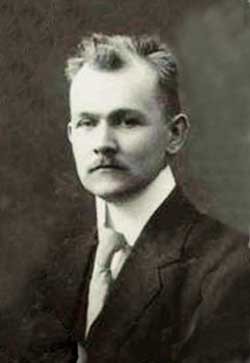
แบร์นฮาร์ท ชมิท

ไฟล์:Bernhard_Schmidt.jpg|thumb|แบร์นฮาร์ท ชมิท
ไฟล์:Alfred-Jensch-Teleskop.jpg|thumb|286x286px| กล้องโทรทรรศน์แบบชมิท ขนาด 2 เมตร ที่ หอดูดาวคาร์ล ชวาทซ์ชิลท์ ใน เทาเทินบวร์ค รัฐทือริงเงิน
ไฟล์:Bdstern_6.jpg|thumb| พิพิธภัณฑ์ชมิทที่หอดูดาวแบร์เกอดอร์ฟ
แบร์นฮาร์ท ชมิท (, 30 มีนาคม 1879 – 1 ธันวาคม 1935) เป็นวิศวกรทางด้านทัศนศาสตร์ ชาวเยอรมัน เกิดที่เอสโตเนียBarbara Dufner: Den Himmel fest im Blick. Eine wissenschaftliche Biografie über den Astro-Optiker Bernhard Schmidt. Stuttgart: Franz Steiner Verlag 2002, p. 18. ทำงานในประเทศเยอรมนี|เยอรมนี ในปี 1931 เขาได้ประดิษฐ์กล้องโทรทรรศน์มุมมองกว้างซึ่งรู้จักกันดีในชื่อว่ากล้องโทรทรรศน์แบบชมิท เป็นที่นิยมใช้อย่างแพร่หลายตามหอดูดาวหลายแห่งทั่วโลก
ดาวเคราะห์น้อย (1740) ชมิท ได้รับการตั้งชื่อตามเขา
== ชีวประวัติ ==
* 30 มีนาคม 1879 เกิดที่เกาะนัลเกิน ประเทศเอสโตเนีย ชาวเกาะพูดภาษาภาษาสวีเดน|สวีเดน แต่บ้านของชมิทพูดภาษาเยอรมัน ตอนเด็ก ๆ เคยเล่นทรายทะเลบนชายหาดโดยเอาแก้วแบนสองชิ้นมาถูกันให้เกิดผิวเว้า ตอนอายุ 15 ปี เขาสูญเสียมือขวาไปเนื่องจากการทดลองดินปืนที่ล้มเหลว
* ปี 1895 ย้ายไปทาลลินน์และทำงานเป็นช่างภาพจนถึงปี 1901
* ปี 1900 ก่อตั้งโรงงานของตนเองที่เมือง มิทไวดา ราชอาณาจักรซัคเซิน ประเทศเยอรมนี และผลิตกล้องโทรทรรศน์ที่มีเส้นผ่านศูนย์กลางไม่เกิน 20 ซม.
* ปี 1901 เริ่มศึกษาด้านวิศวกรรมเครื่องกลที่มิทไวดา
* ปี 1904 เริ่มจำหน่ายอุปกรณ์เกี่ยวกับสายตาในเมืองมิทไวดา โดยจัดการกับเลนส์และกระจกเงาของกล้องโทรทรรศน์ที่ใช้ในหอสังเกตการณ์ทางดาราศาสตร์เป็นหลัก
* ปี 1905 - ผลิตกล้องโทรทรรศน์แบบกัสแกร็ง ที่มีเส้นผ่านศูนย์กลาง 44 ซม. รูรับแสงจริง 41 ซม. กระจกเงาปฐมภูมิทรงกลม F2.26 และ กระจกเงาทุติยภูมิทรงไฮเพอร์โบลาอันดับสูงสำหรับหอดูดาวพ็อทซ์ดัม โดยแฮร์มัน คาร์ล โฟเกิล ซึ่งเป็นผู้อำนวยการหอดูดาวตอนนั้นได้ยกย่องกระจกเงานี้ว่าเป็น "กระจกเงาที่ดีที่สุดในโลกในตอนนี้"
* ปี 1909 ผลิตเฮลิโอสแตตที่มีเส้นผ่านศูนย์กลาง 40 ซม. และทางยาวโฟกัส 11 ม.
* ปี 1914 เมื่อ สงครามโลกครั้งที่หนึ่ง ปะทุขึ้น ชมิทซึ่งมีพื้นเพมาจากเอสโตเนียซึ่งขณะนั้นเป็นดินแดนของรัสเซีย ถูกคุมขังในฐานะพลเมืองประเทศศัตรูเป็นเวลาหกเดือน หลังจากนั้น เขาก็อยู่ภายใต้การดูแลของตำรวจและได้รับความเดือดร้อนจากการถูกยึดอุปกรณ์บางส่วนของเขา แม้ว่าภายหลังสงครามจะสิ้นสุดลง เขาก็ต้องเผชิญกับวิกฤตเศรษฐกิจ ส่วนหนึ่งเป็นผลมาจากการลดลงของงานเนื่องจากปัญหาทางเศรษฐกิจในเยอรมนี
* ปี 1920 ตามคำเชิญของ ริชาร์ท ช็อล เขาได้ผลิตกระจกเงาทรงพาราโบลาที่มีเส้นผ่านศูนย์กลาง 55 ซม. ความยาวโฟกัส 11 ม. และเส้นผ่านศูนย์กลาง 60 ซม. ทางยาวโฟกัส 30 ม. สำหรับ หอดูดาวแบร์เกอดอร์ฟ หลังจากนั้นด้วยเหตุผลทางการเงินเขาทำงานให้กับหอดูดาวจนกระทั่งเสียชีวิต
* ปี 1927 ย้ายจากมิทไวดาไปฮัมบวร์คใกล้กับหอดูดาว
* ปี 1928 เริ่มถ่ายภาพ ดาวพฤหัสบดี ดาวเสาร์ และ ดวงจันทร์ ด้วยอุปกรณ์สังเกตการณ์ที่สร้างขึ้นเอง
* ปี 1930 - พัฒนากล้องโทรทรรศน์แบบชมิทขึ้นมา โดยกล้องตัวแรกจัดแสดงอยู่ที่พิพิธภัณฑ์ของหอดูดาวฮัมบวร์ค
* 1 ธันวาคม 1935 - เสียชีวิตด้วย ปอดบวม|โรคปอดบวม ในฮัมบวร์คหลังจากกลับจากทำงานในประเทศเนเธอร์แลนด์|เนเธอร์แลนด์ได้ไม่นาน ศพของเขาถูกฝังอยู่ใกล้หอดูดาวฮัมบวร์ค
== อ้างอิง ==
หมวดหมู่:บุคคลที่เสียชีวิตในปี พ.ศ. 2478
หมวดหมู่:บุคคลที่เกิดในปี พ.ศ. 2422
หมวดหมู่:นักดาราศาสตร์ชาวเยอรมัน